Monster Crown

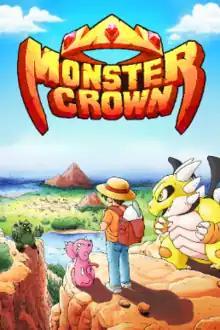

Monster Crown is a 2021 role-playing video game developed by Studio Aurum and published by Soedesco. Heavily inspired by the "Pokémon" series, it features similar gameplay mechanics while adopting a darker fictional universe and storyline. The game received mixed reviews from critics: who praised its gameplay and graphical style, but noted a significant quantity of bugs, performance issues, and poor game balance. The game's story has also been criticized.